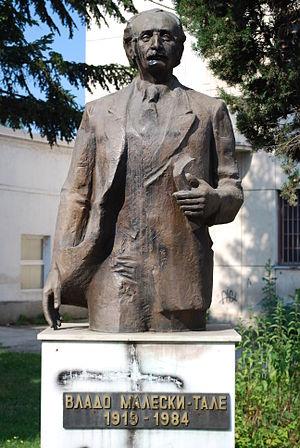
Vlado Maleski, né à Strouga, en Macédoine, en 1919 et mort dans la même ville en 1984 était un écrivain, un activiste politique et un Résistant macédonien. Il a écrit plusieurs romans et nouvelles, mais il est surtout connu comme l'auteur des paroles de Denes Nad Makedonija, l'hymne macédonien, et du scénario de Frosina, le premier long métrage macédonien.